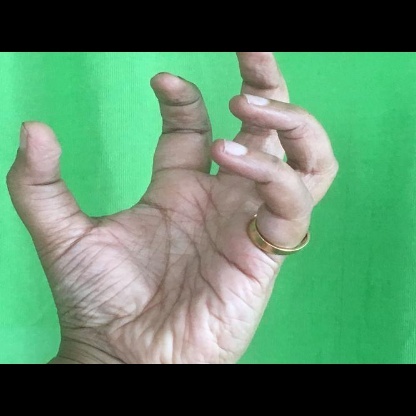
Mudra: Padmakosha